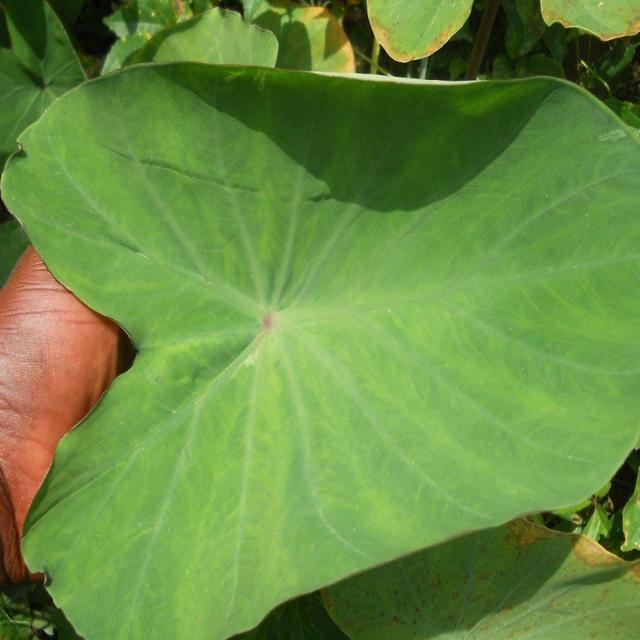
Label: Healthy